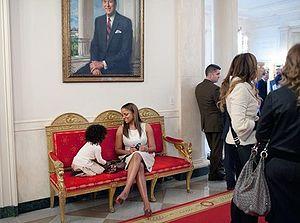
Derek Lamar Fisher est un ancien joueur américain professionnel de basket-ball, devenu entraîneur.